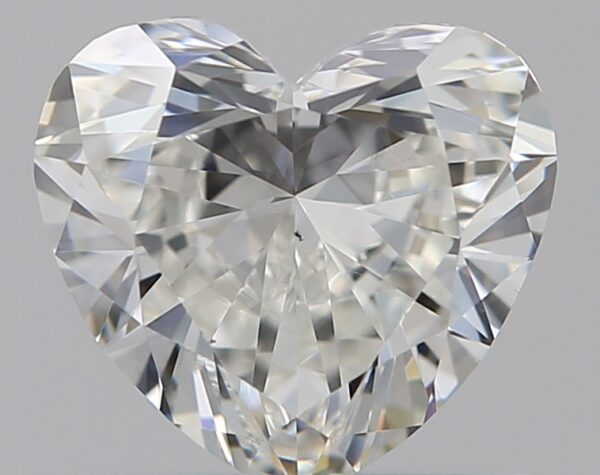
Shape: heart
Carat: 0.66
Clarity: VS2
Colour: H
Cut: EX
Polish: EX
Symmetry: VG
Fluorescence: F
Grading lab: GIA
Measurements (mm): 5.44 x 5.94 x 3.22